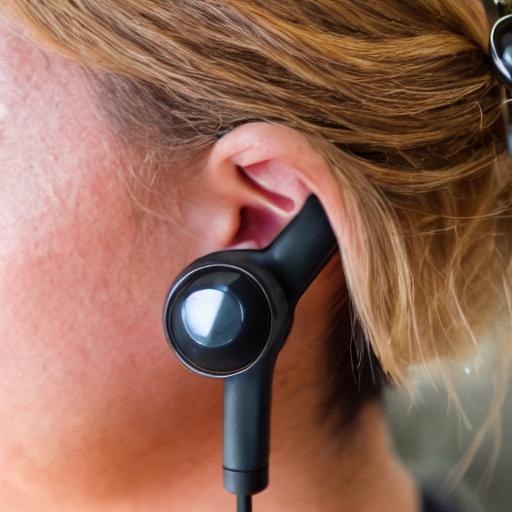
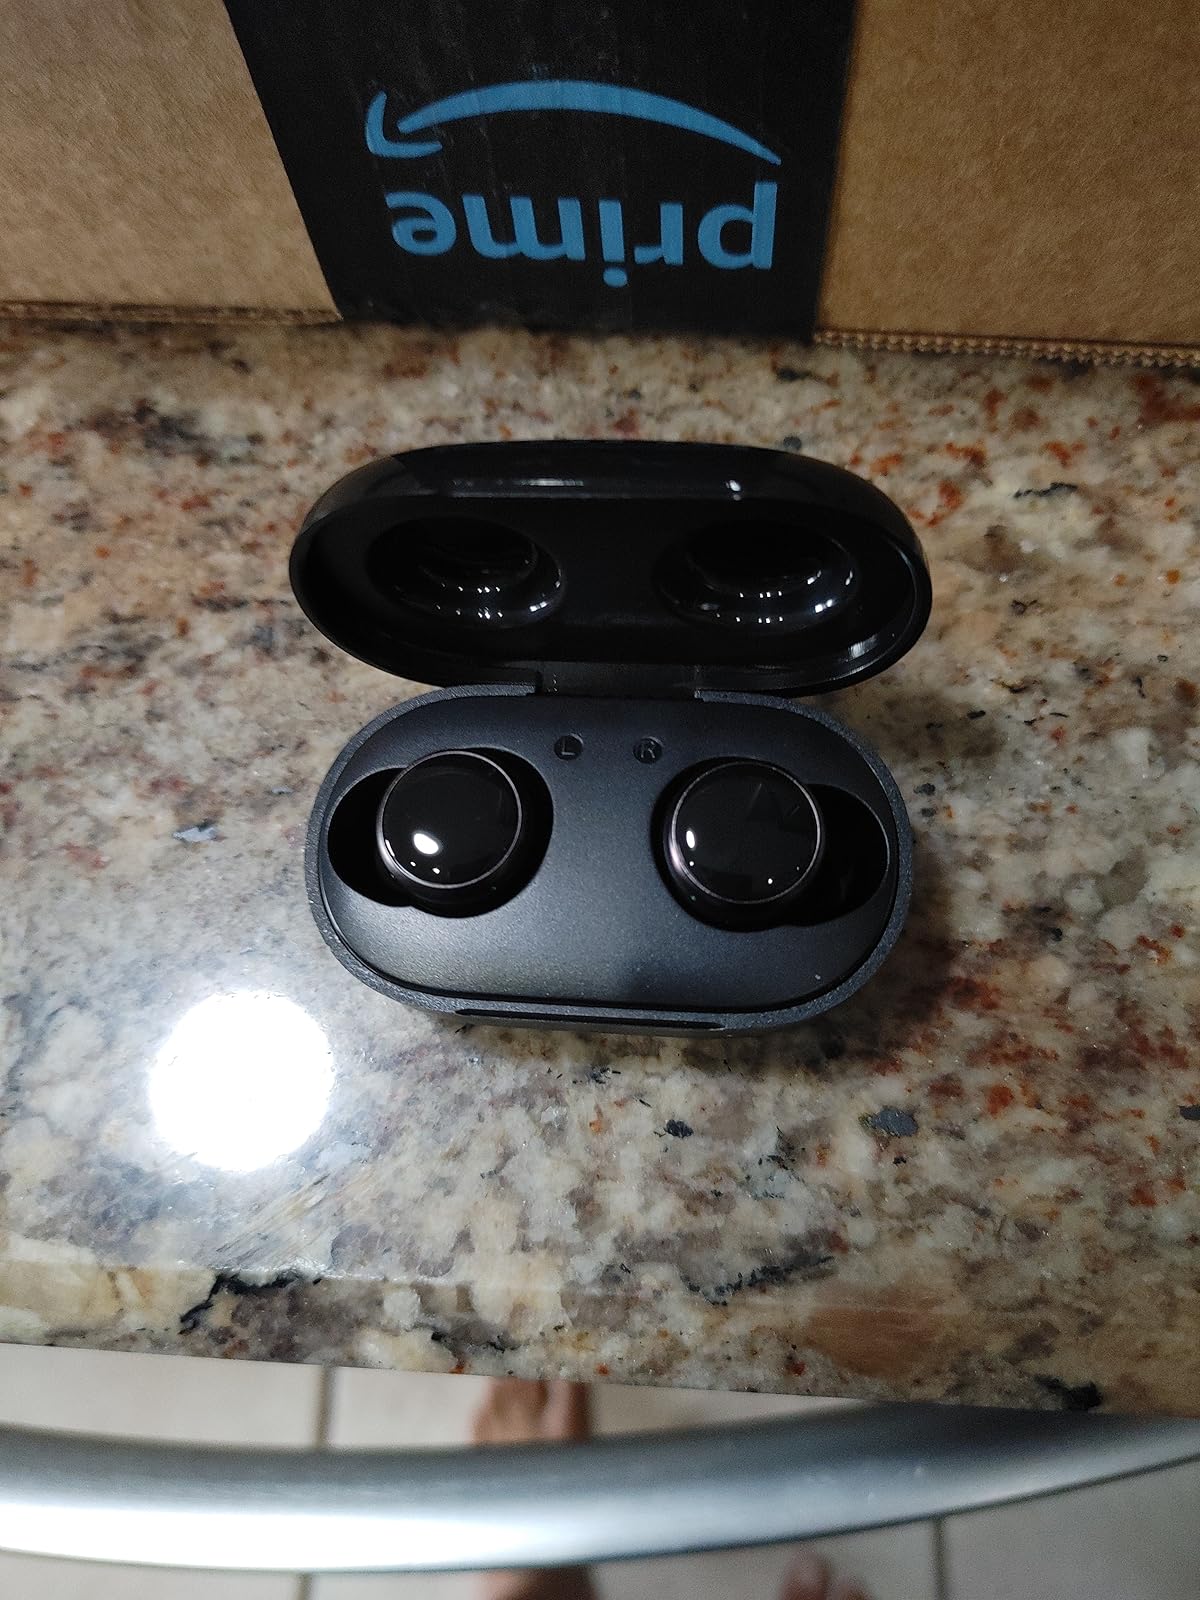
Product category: earbuds
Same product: no